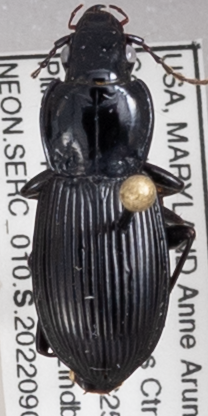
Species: Pterostichus stygicus
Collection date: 2022-09-01
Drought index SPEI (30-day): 0.256
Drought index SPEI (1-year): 0.024
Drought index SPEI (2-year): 0.946